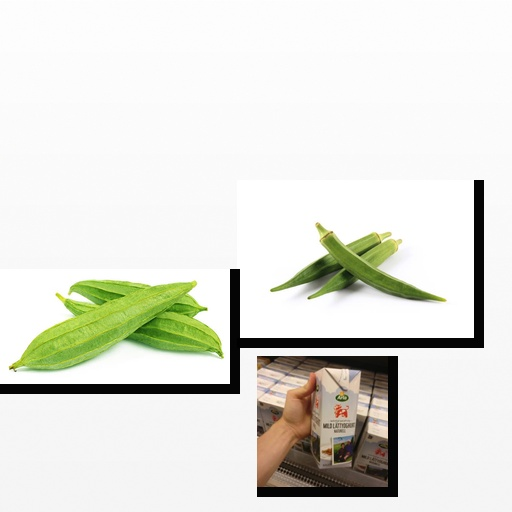
Food items: ridge_gourd, natural_low_fat_yogurt, okra